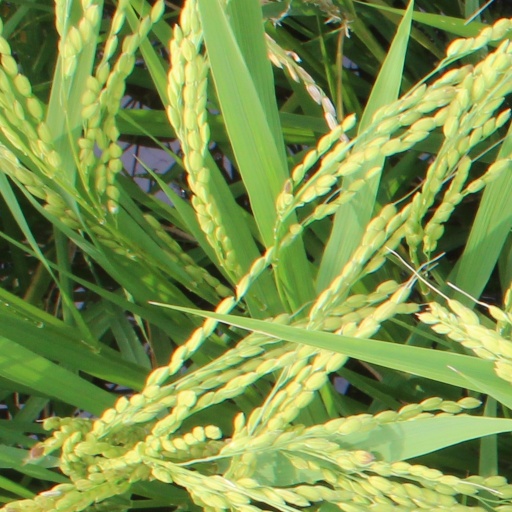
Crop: rice